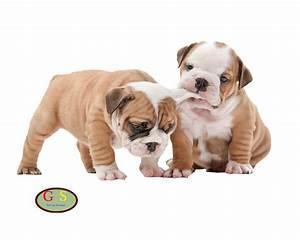
dog